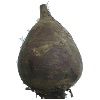
Label: beetroot